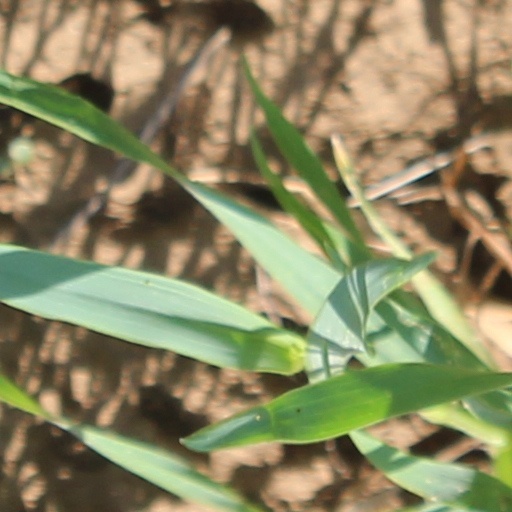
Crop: wheat